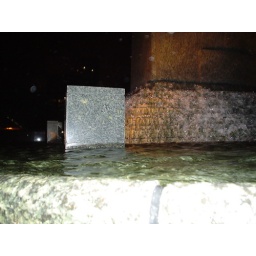
base of fountian in train station park plaza